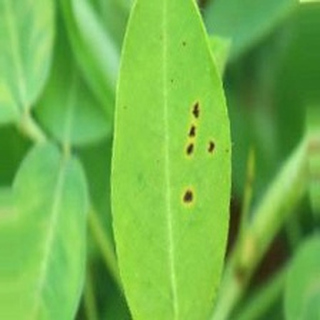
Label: groundnut_early_leaf_spot